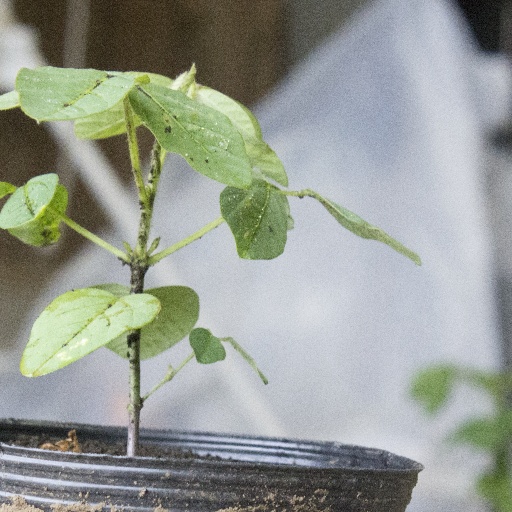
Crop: soybean